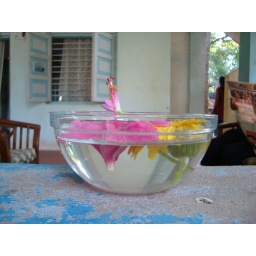
flowers in water wid bowl